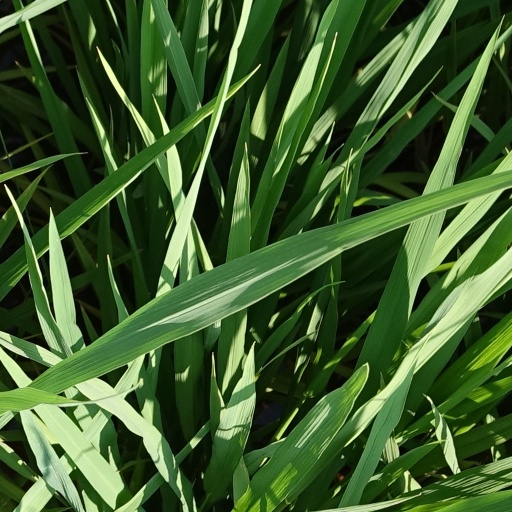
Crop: rice